Carrera (cycling team)

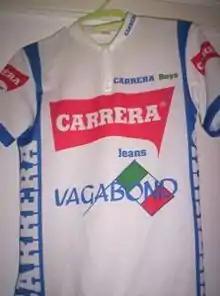
The 1987 Carrera Jeans–Vagabond jersey

Carrera was an Italian-based road bicycle racing team active from 1984 to 1996, named after sponsoring Italian jeans manufacturer Carrera. The team was successful in the Giro d'Italia and the Tour de France with three overall wins and several wins in the Points classification and Mountain Classifications.